Birds of New Zealand

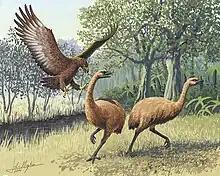
Artist's rendition of a Haast's eagle ("Hieraaetus moorei)" attacking two moa ("Dinornis novaezealandiae)"

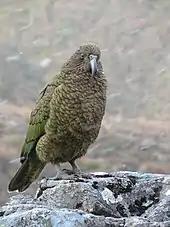
Kea ("Nestor notabilis"), the world's only alpine parrot, is very inquisitive and intelligent

When Polynesian Māori arrived in New Zealand about 700 years ago, the environment changed quickly. Several species were hunted to extinction by colonizing peoples, most notably the moa ("Dinornithidae") and Haast's eagle ("Hieraaetus moorei"). The most damage was caused by habitat destruction and the other animals humans brought with them, particularly rats – the Polynesian rat or kiore introduced by Māori and the brown rat and black rat subsequently introduced by Europeans 400 years later. Mice, dogs, cats, stoats, weasels, pigs, goats, deer, hedgehogs, and Australian possums also put pressure upon native bird species. The flightless birds were especially sensitive. Birds like the kākāpō and kiwi were unable to fly and therefore unable to lay their eggs in elevated areas, which increases the probability of predators (e.g., stoats, weasels) discovering their eggs.